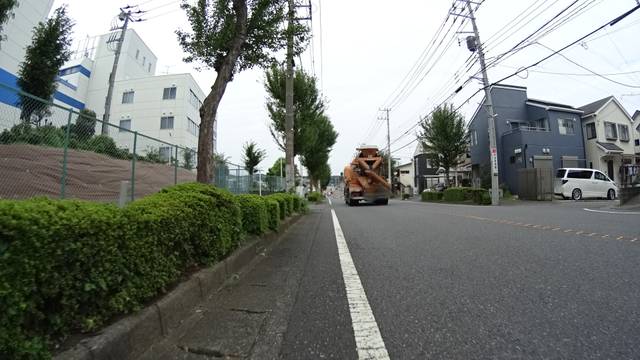
Region: Japan
Coordinates: 35.59, 139.367